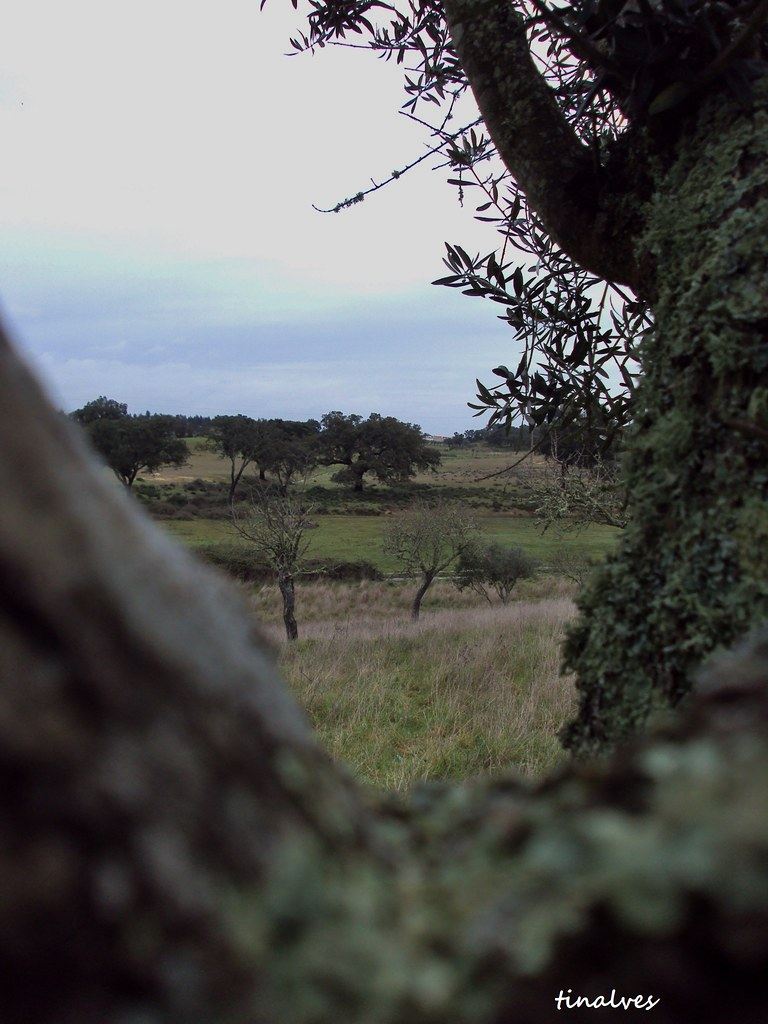
Fire: no
Smoke: no